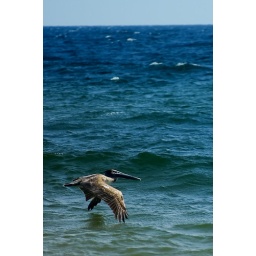
Pelican flying over the water